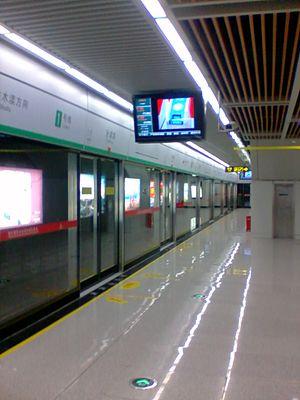
Le métro de Suzhou est le principal système de transport en commun lourd de Suzhou. Cette ville d'environ 6 millions d'habitants est située à 80 kilomètres à l'ouest de Shangaï dans la province du Jiangsu, à l'Est de la République populaire de Chine. Début 2020 le réseau comprend 4 lignes totalisant 164 kilomètres de voies et desservant 134 stations. La première ligne a été inaugurée le 28 avril 2012. Cinq nouvelles lignes sont en cours de construction dont la ligne S1 en correspondance avec le métro de Shanghai. Ces nouvelles lignes devraient porter la longueur totale du réseau à 353 kilomètres.